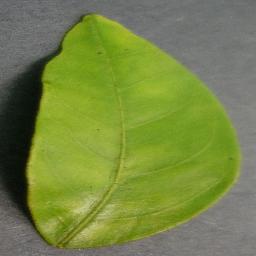
Label: Orange___Haunglongbing_(Citrus_greening)